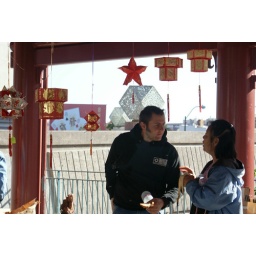
01064 Matt chats with fellow booth staffers over rice cakes and bananas